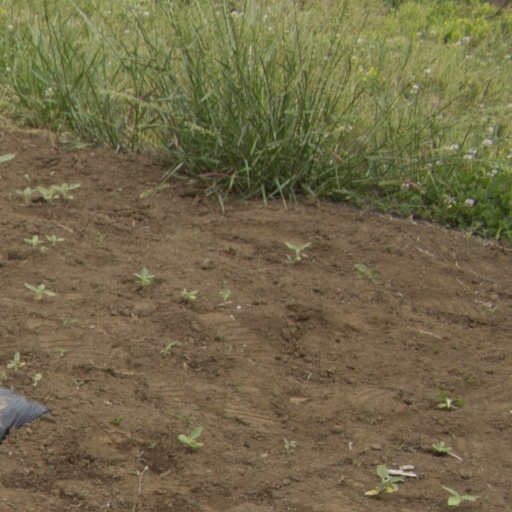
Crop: Jerusalem artichoke